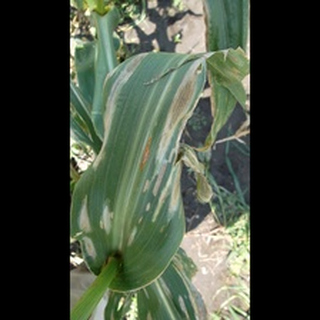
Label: corn_northern_leaf_blight